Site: brandenburg
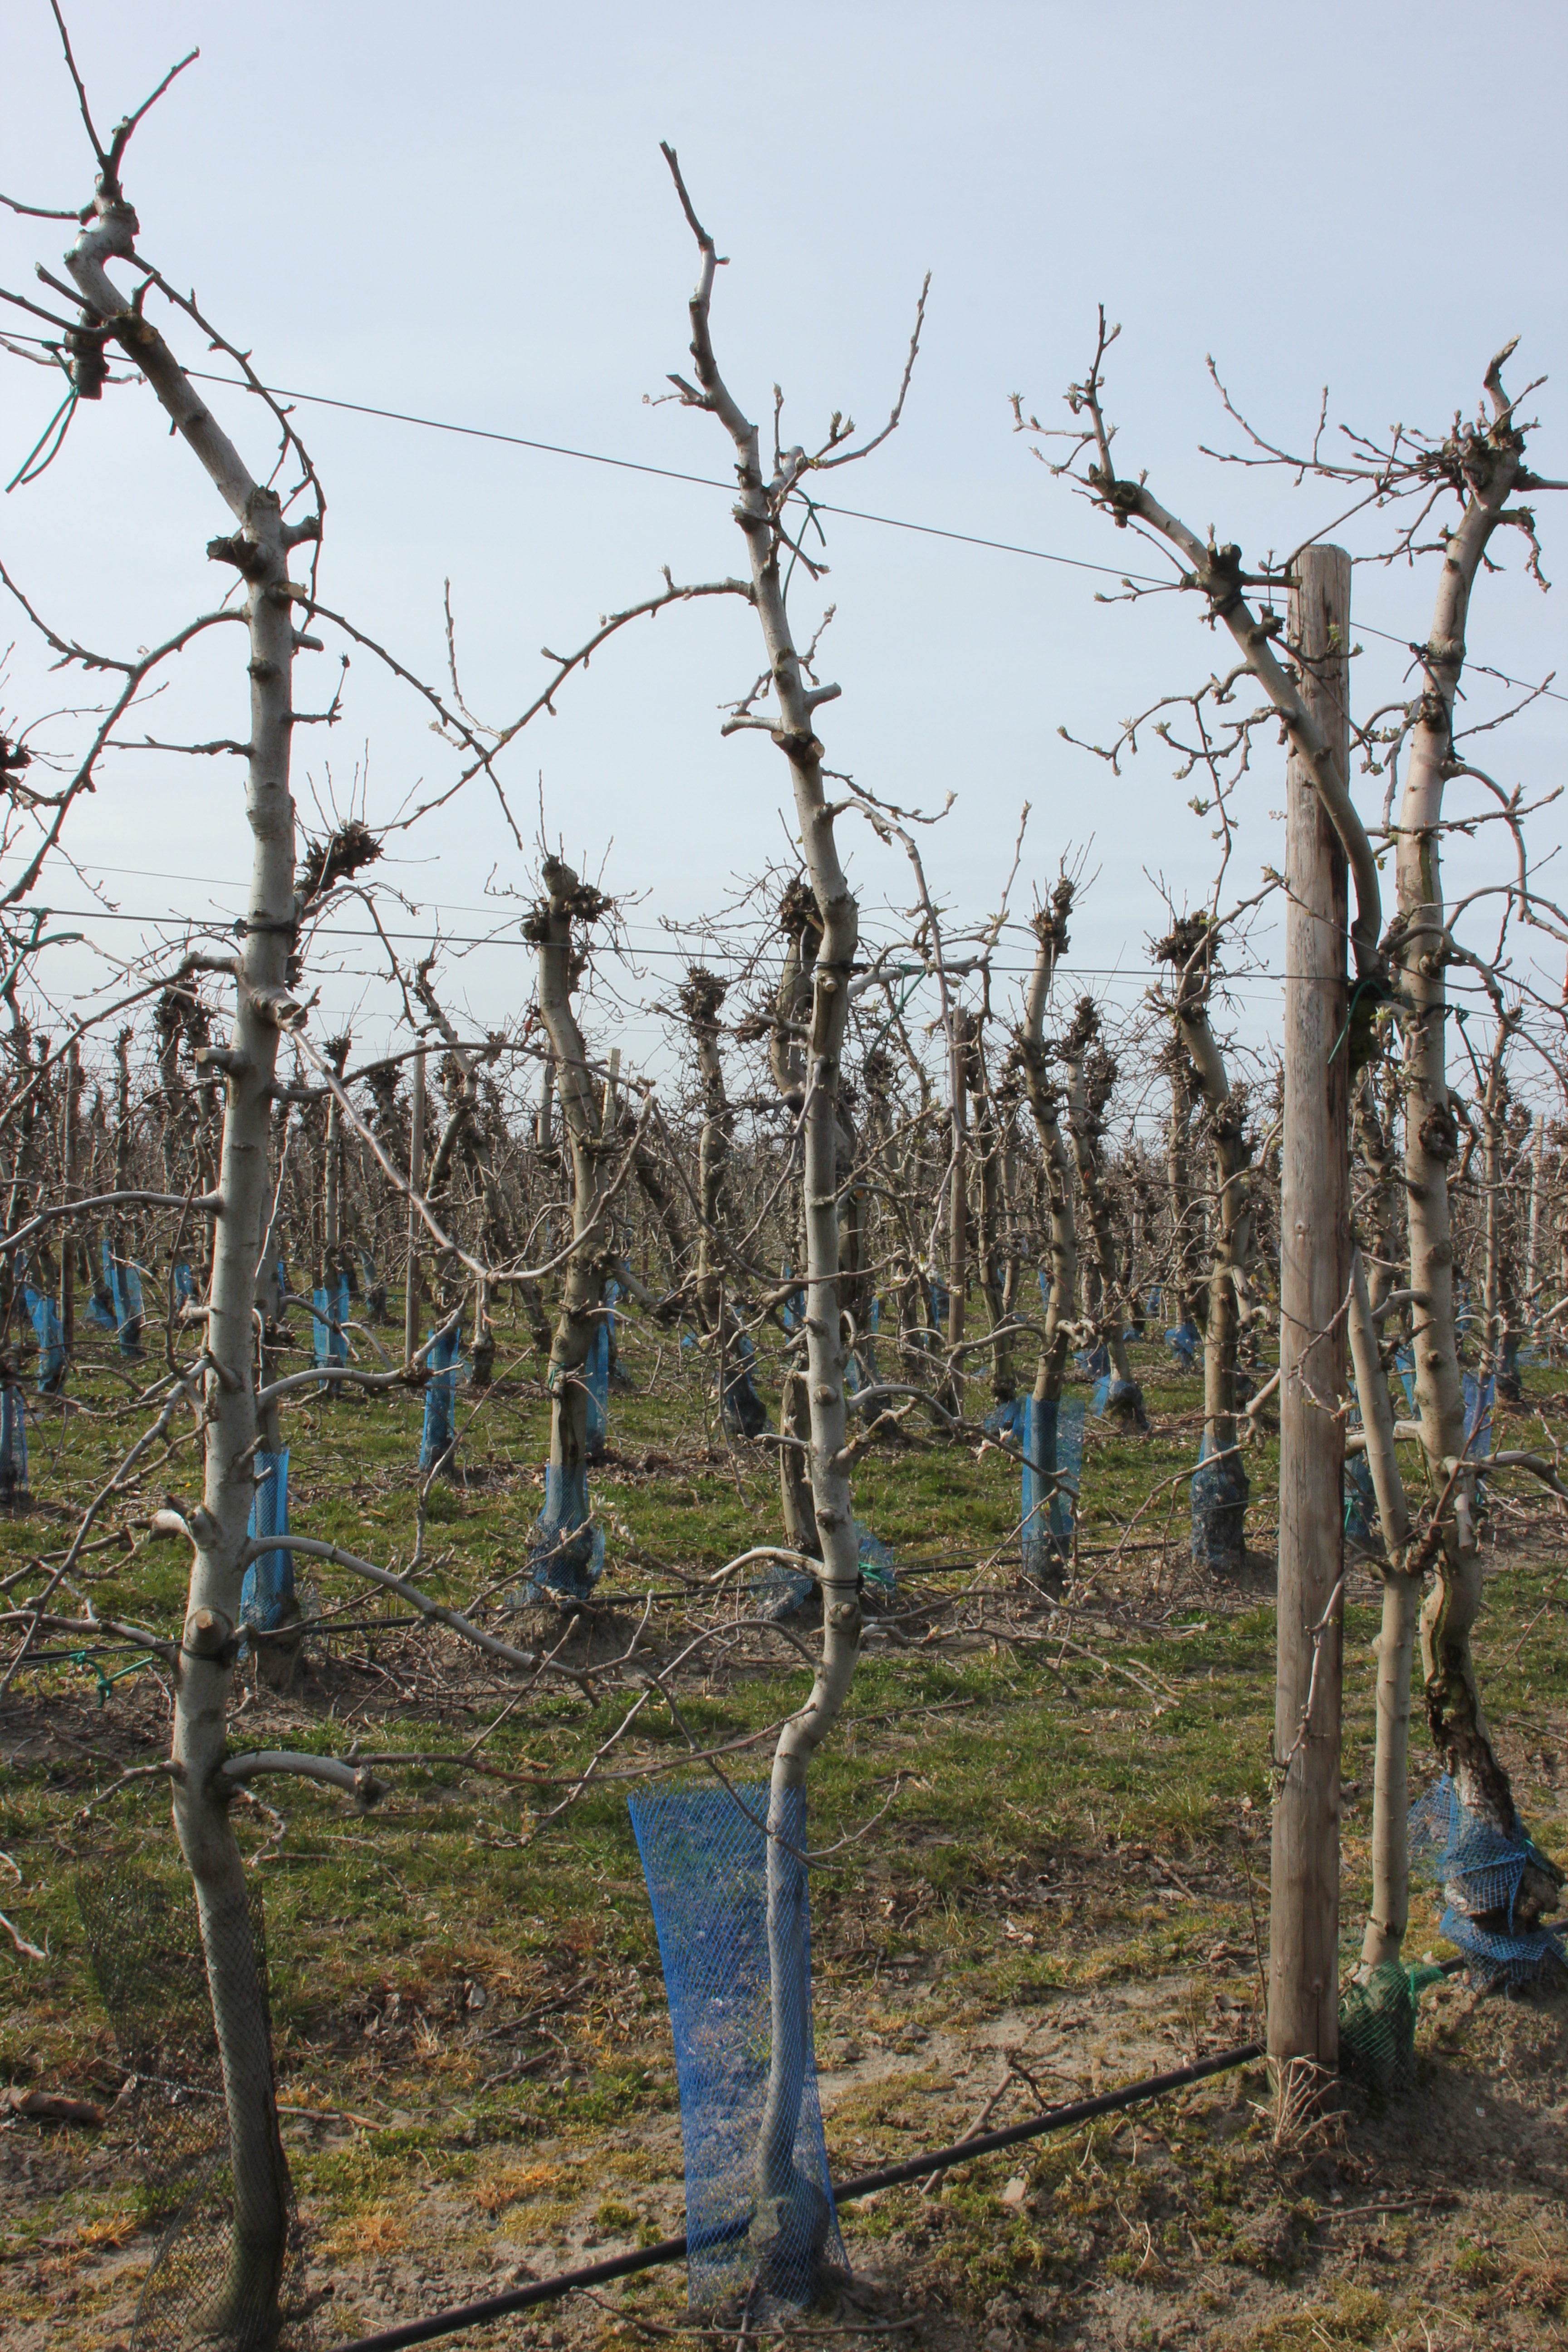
Growth stage (BBCH 54): Inflorescence emergence